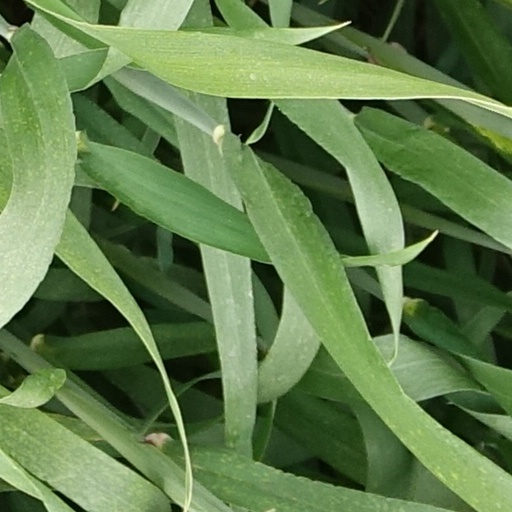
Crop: wheat